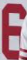
Number: 6